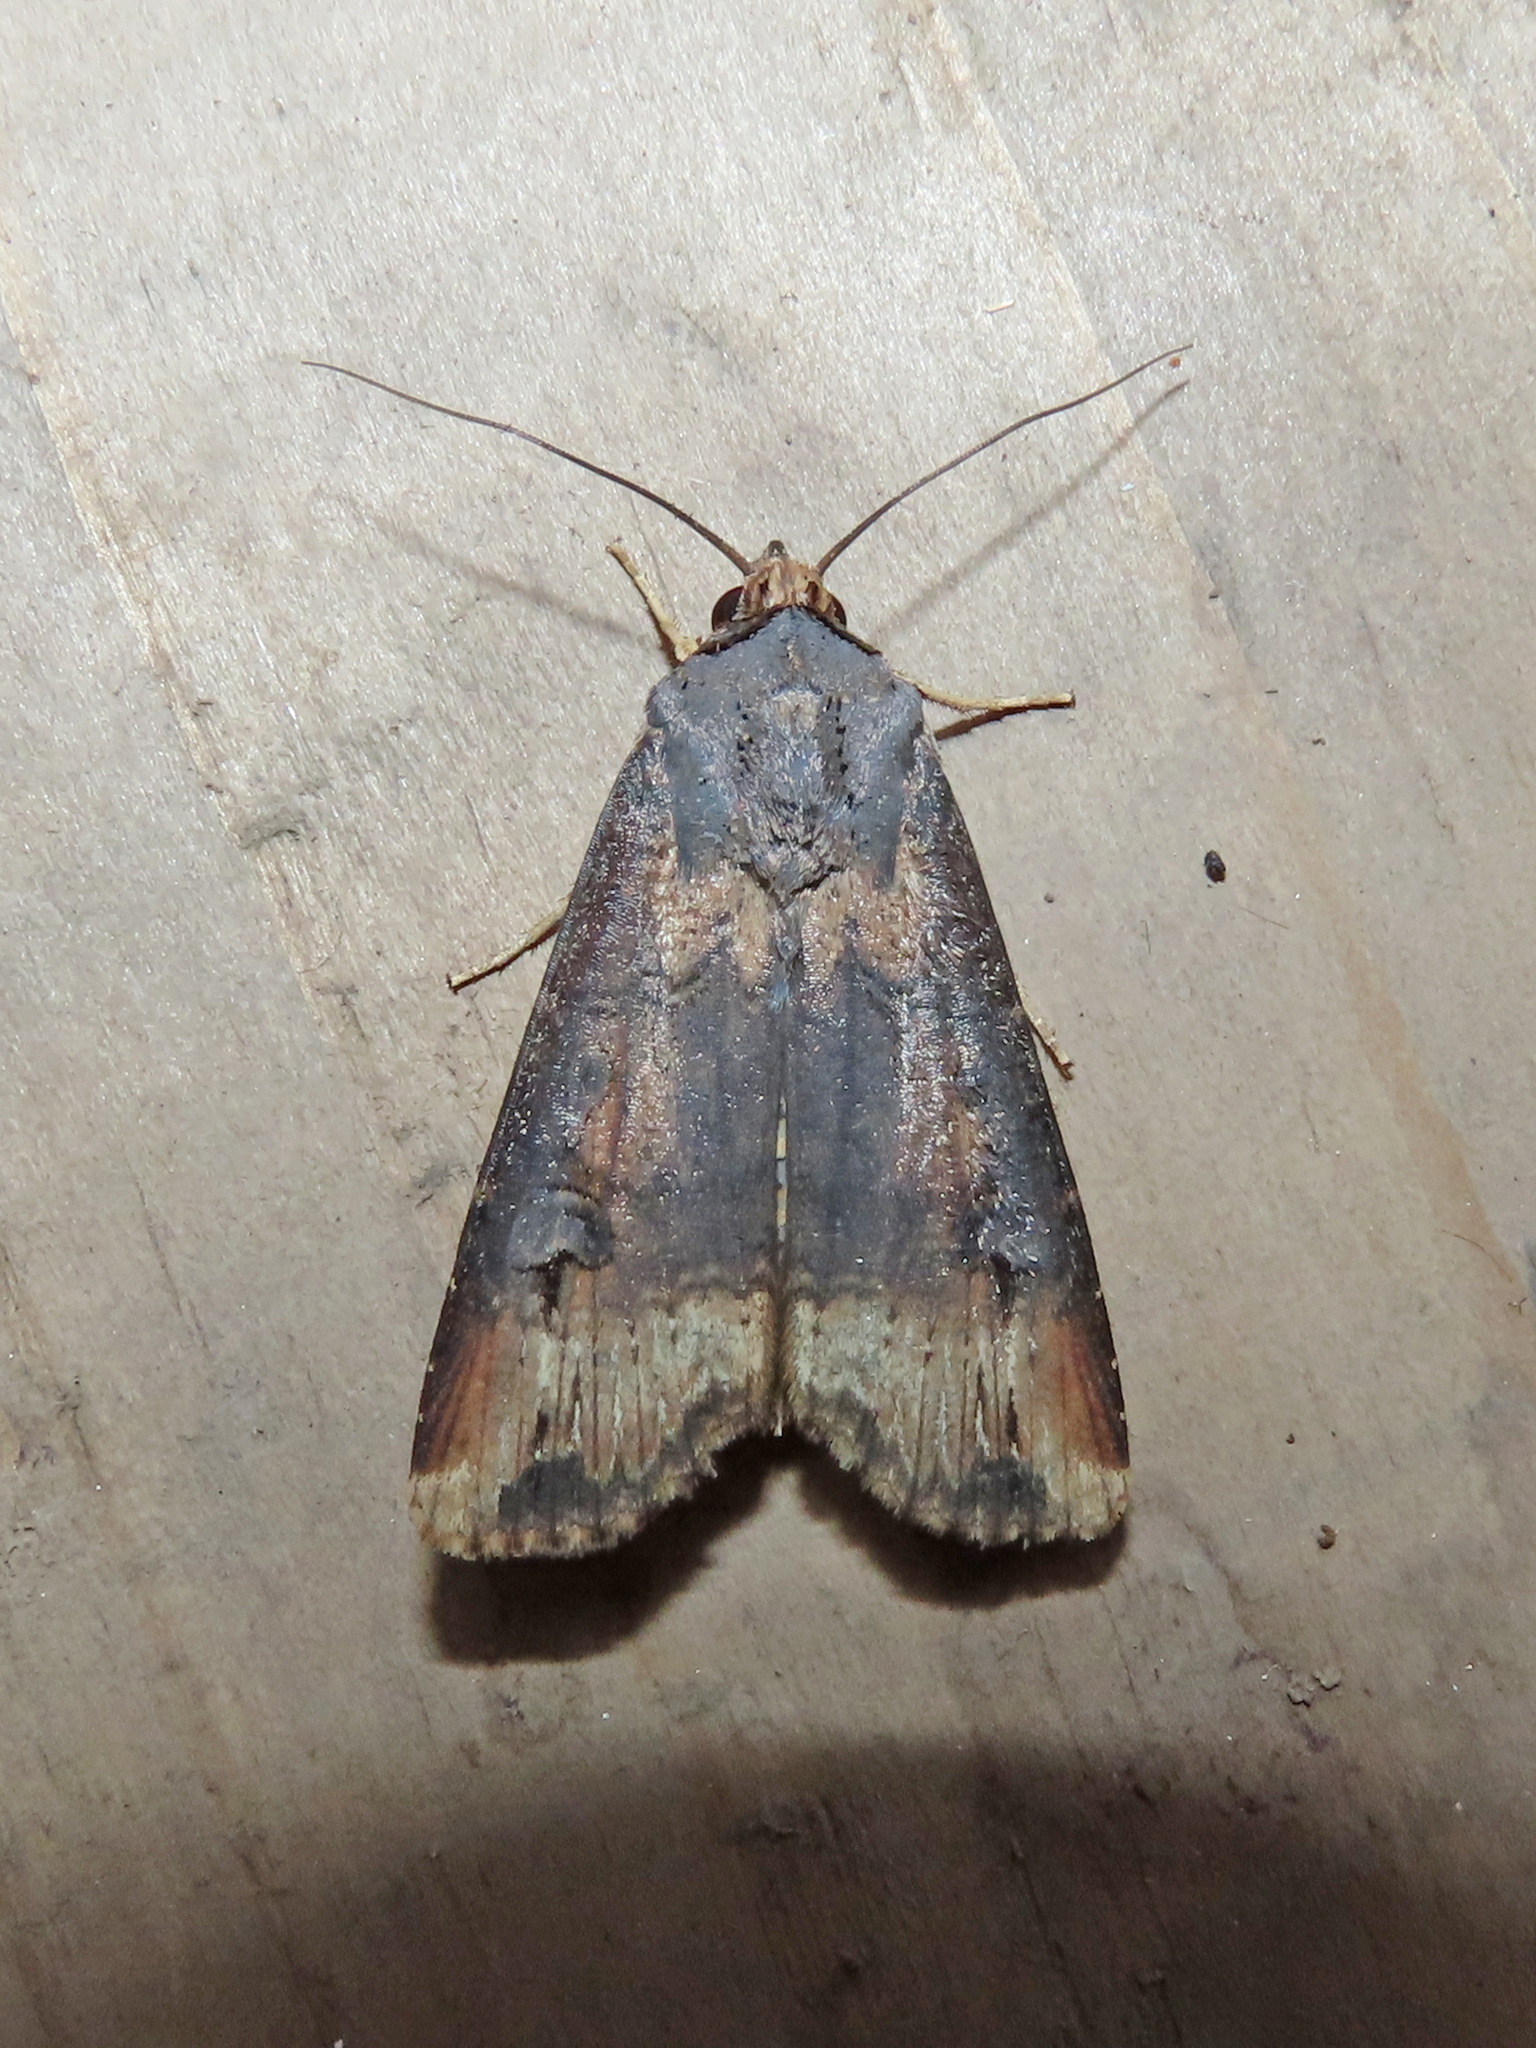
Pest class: cutworms